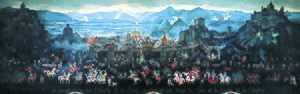
Charles Menge est un artiste peintre suisse, né le 16 avril 1920 à Granges et décédé à Sion le 2 janvier 2009.